Gazey Nunatak

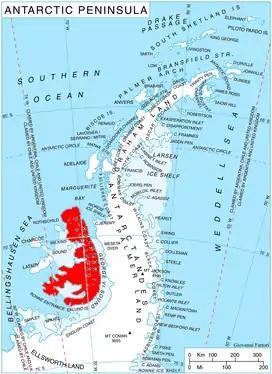
Location of Alexander Island in the Antarctic Peninsula region

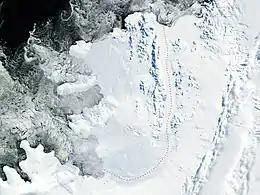
Satellite image of Alexander Island

Gazey Nunatak (‘Nunatak Gazey’ \'nu-na-tak ga-'zey\) is the partly ice-covered ridge extending 2.9 km in north-south direction and 830 m wide, with a central height rising to 770 m and northern one of 776 m in Coulter Glacier, Havre Mountains in northern Alexander Island, Antarctica. The feature is named after Gazey Peak in Pirin Mountains, Bulgaria.